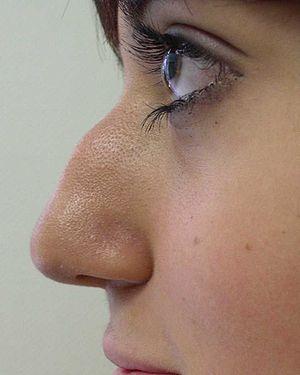
Un nez aquilin est un nez courbé en forme de bec d'aigle.